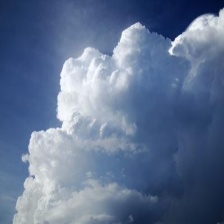
Cloud type: Cumulonimbus